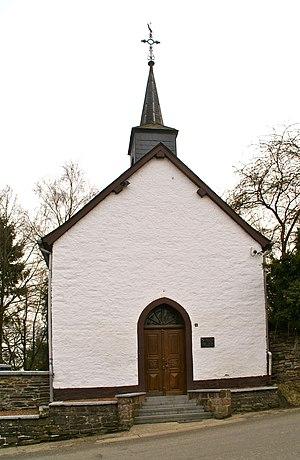
Alster (Burg-Reuland) (Belgique): Chapelle de Saint-Quentin
Alster est un hameau de la commune belge de Burg-Reuland situé en Communauté germanophone de Belgique et Région wallonne dans la province de Liège.